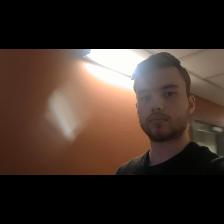
Label: Human